Bairagi Kainla

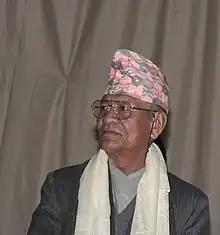

Til Bikram Nembang Limbu, professionally known as Bairagi Kainla or Bairagi Kaila, is a Nepalese poet and litterateur. He has served as Chancellor of the Nepal Academy from 2009 (2066 BS) to 2013 (2070 BS). Part of his significant literary struggle was the "Tesro Aayam" (Third Dimension) movement. During the early 1960s, he, along with Ishwor Ballav and Indra Bahadur Rai, searched unexplored realms of Nepali literature and added a new dimension – the third dimension – to Nepalese literature.